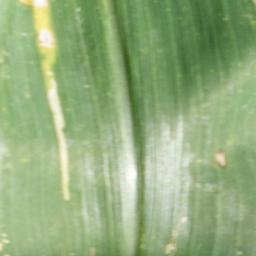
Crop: corn
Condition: (maize)_healthy